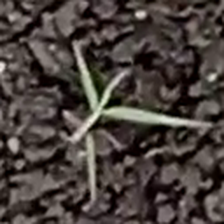
Weed species: Digitaria_SP_(Digitaria Sanguinalis )